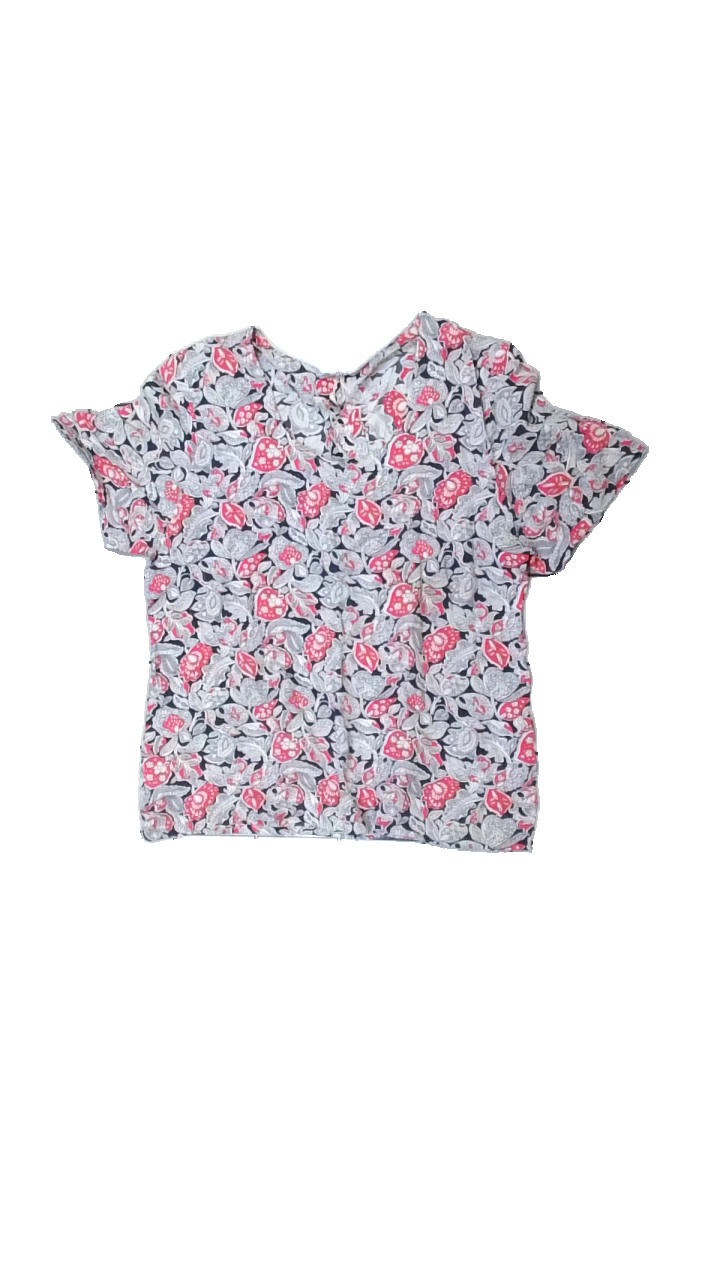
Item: T-shirt (Ladies)
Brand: Missing
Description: blommig t-shirt med fläck runt hals och lösa trådar
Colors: Black, White, Red
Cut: Regular
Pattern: Floral print
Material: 100% viscose
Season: All
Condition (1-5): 3
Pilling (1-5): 5
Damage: fläck hals
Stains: Minor
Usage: Export
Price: <50